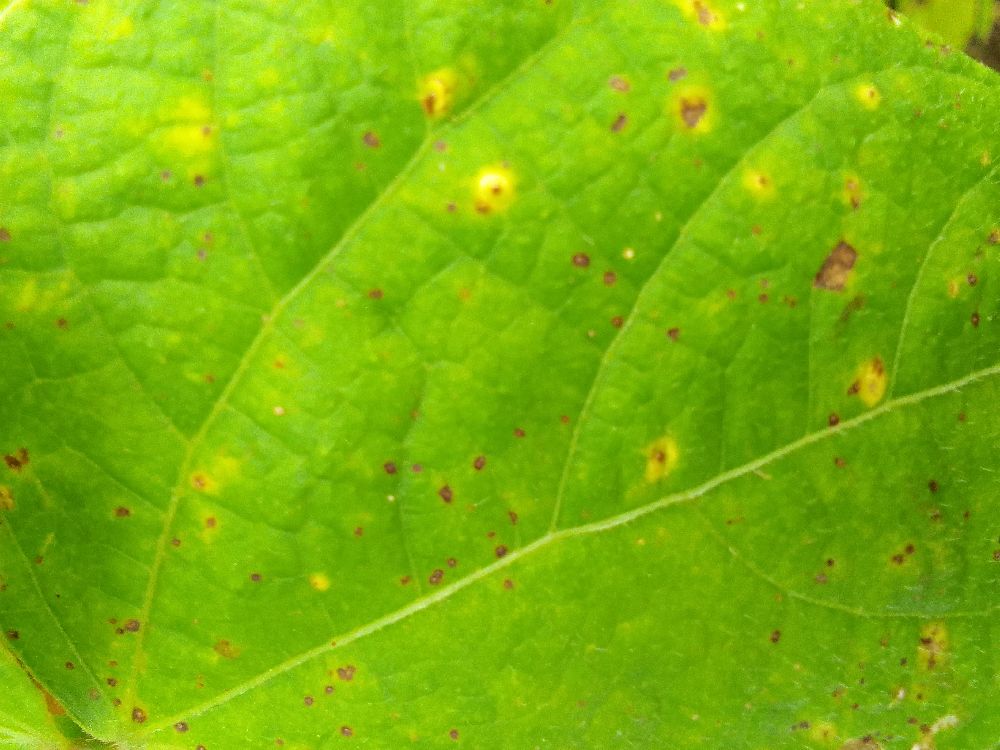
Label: rust